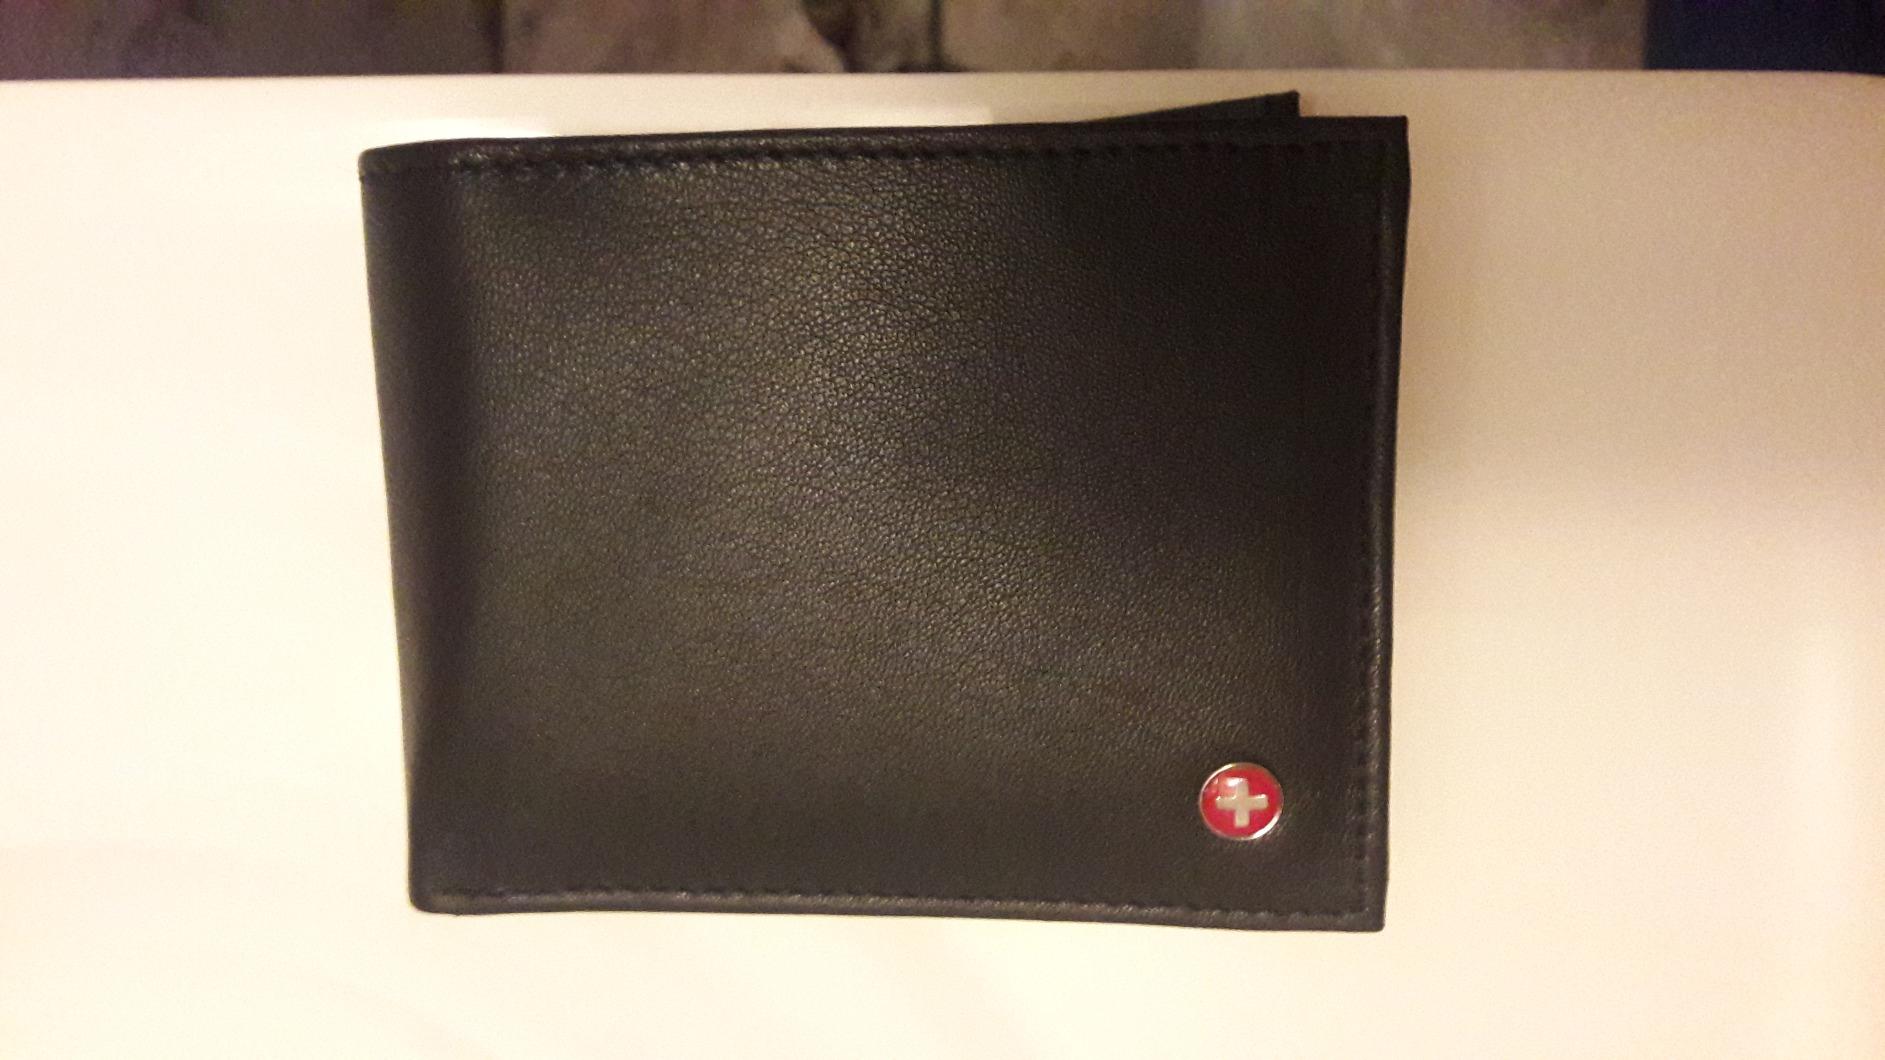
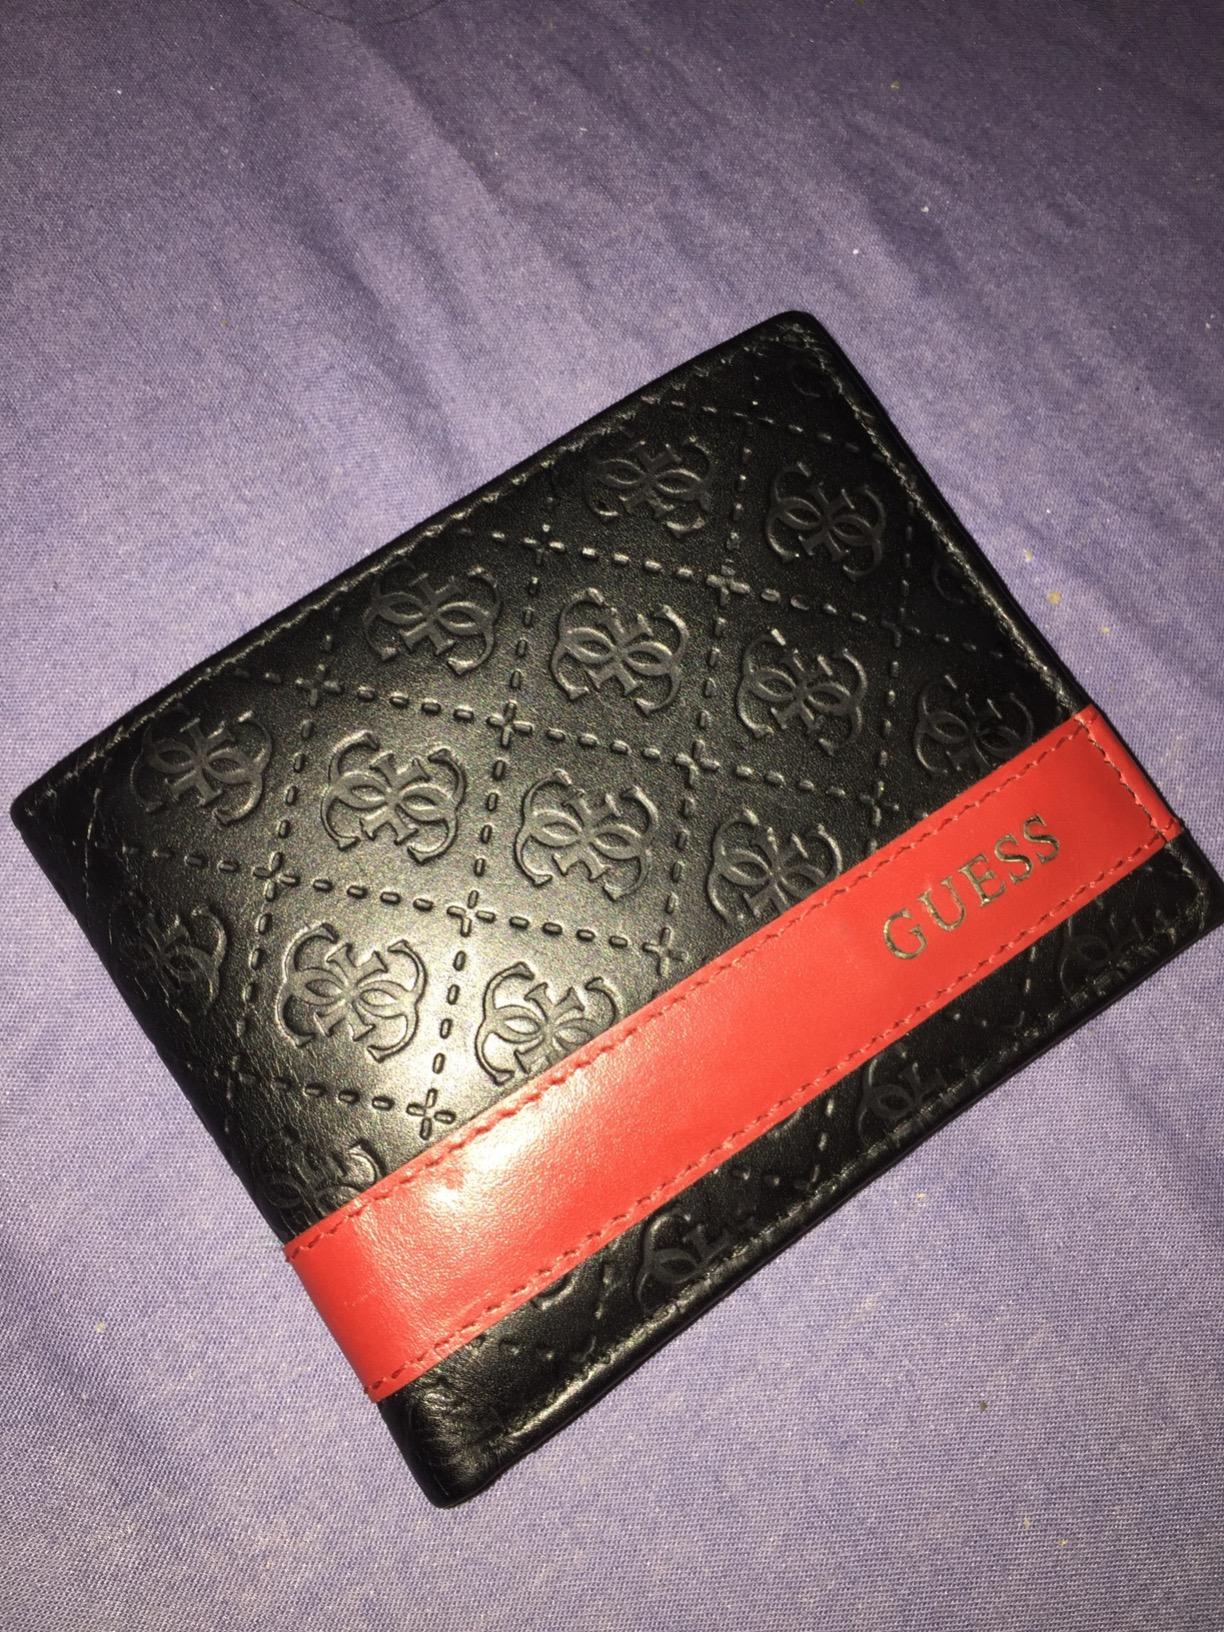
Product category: accessories_wallet
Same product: no